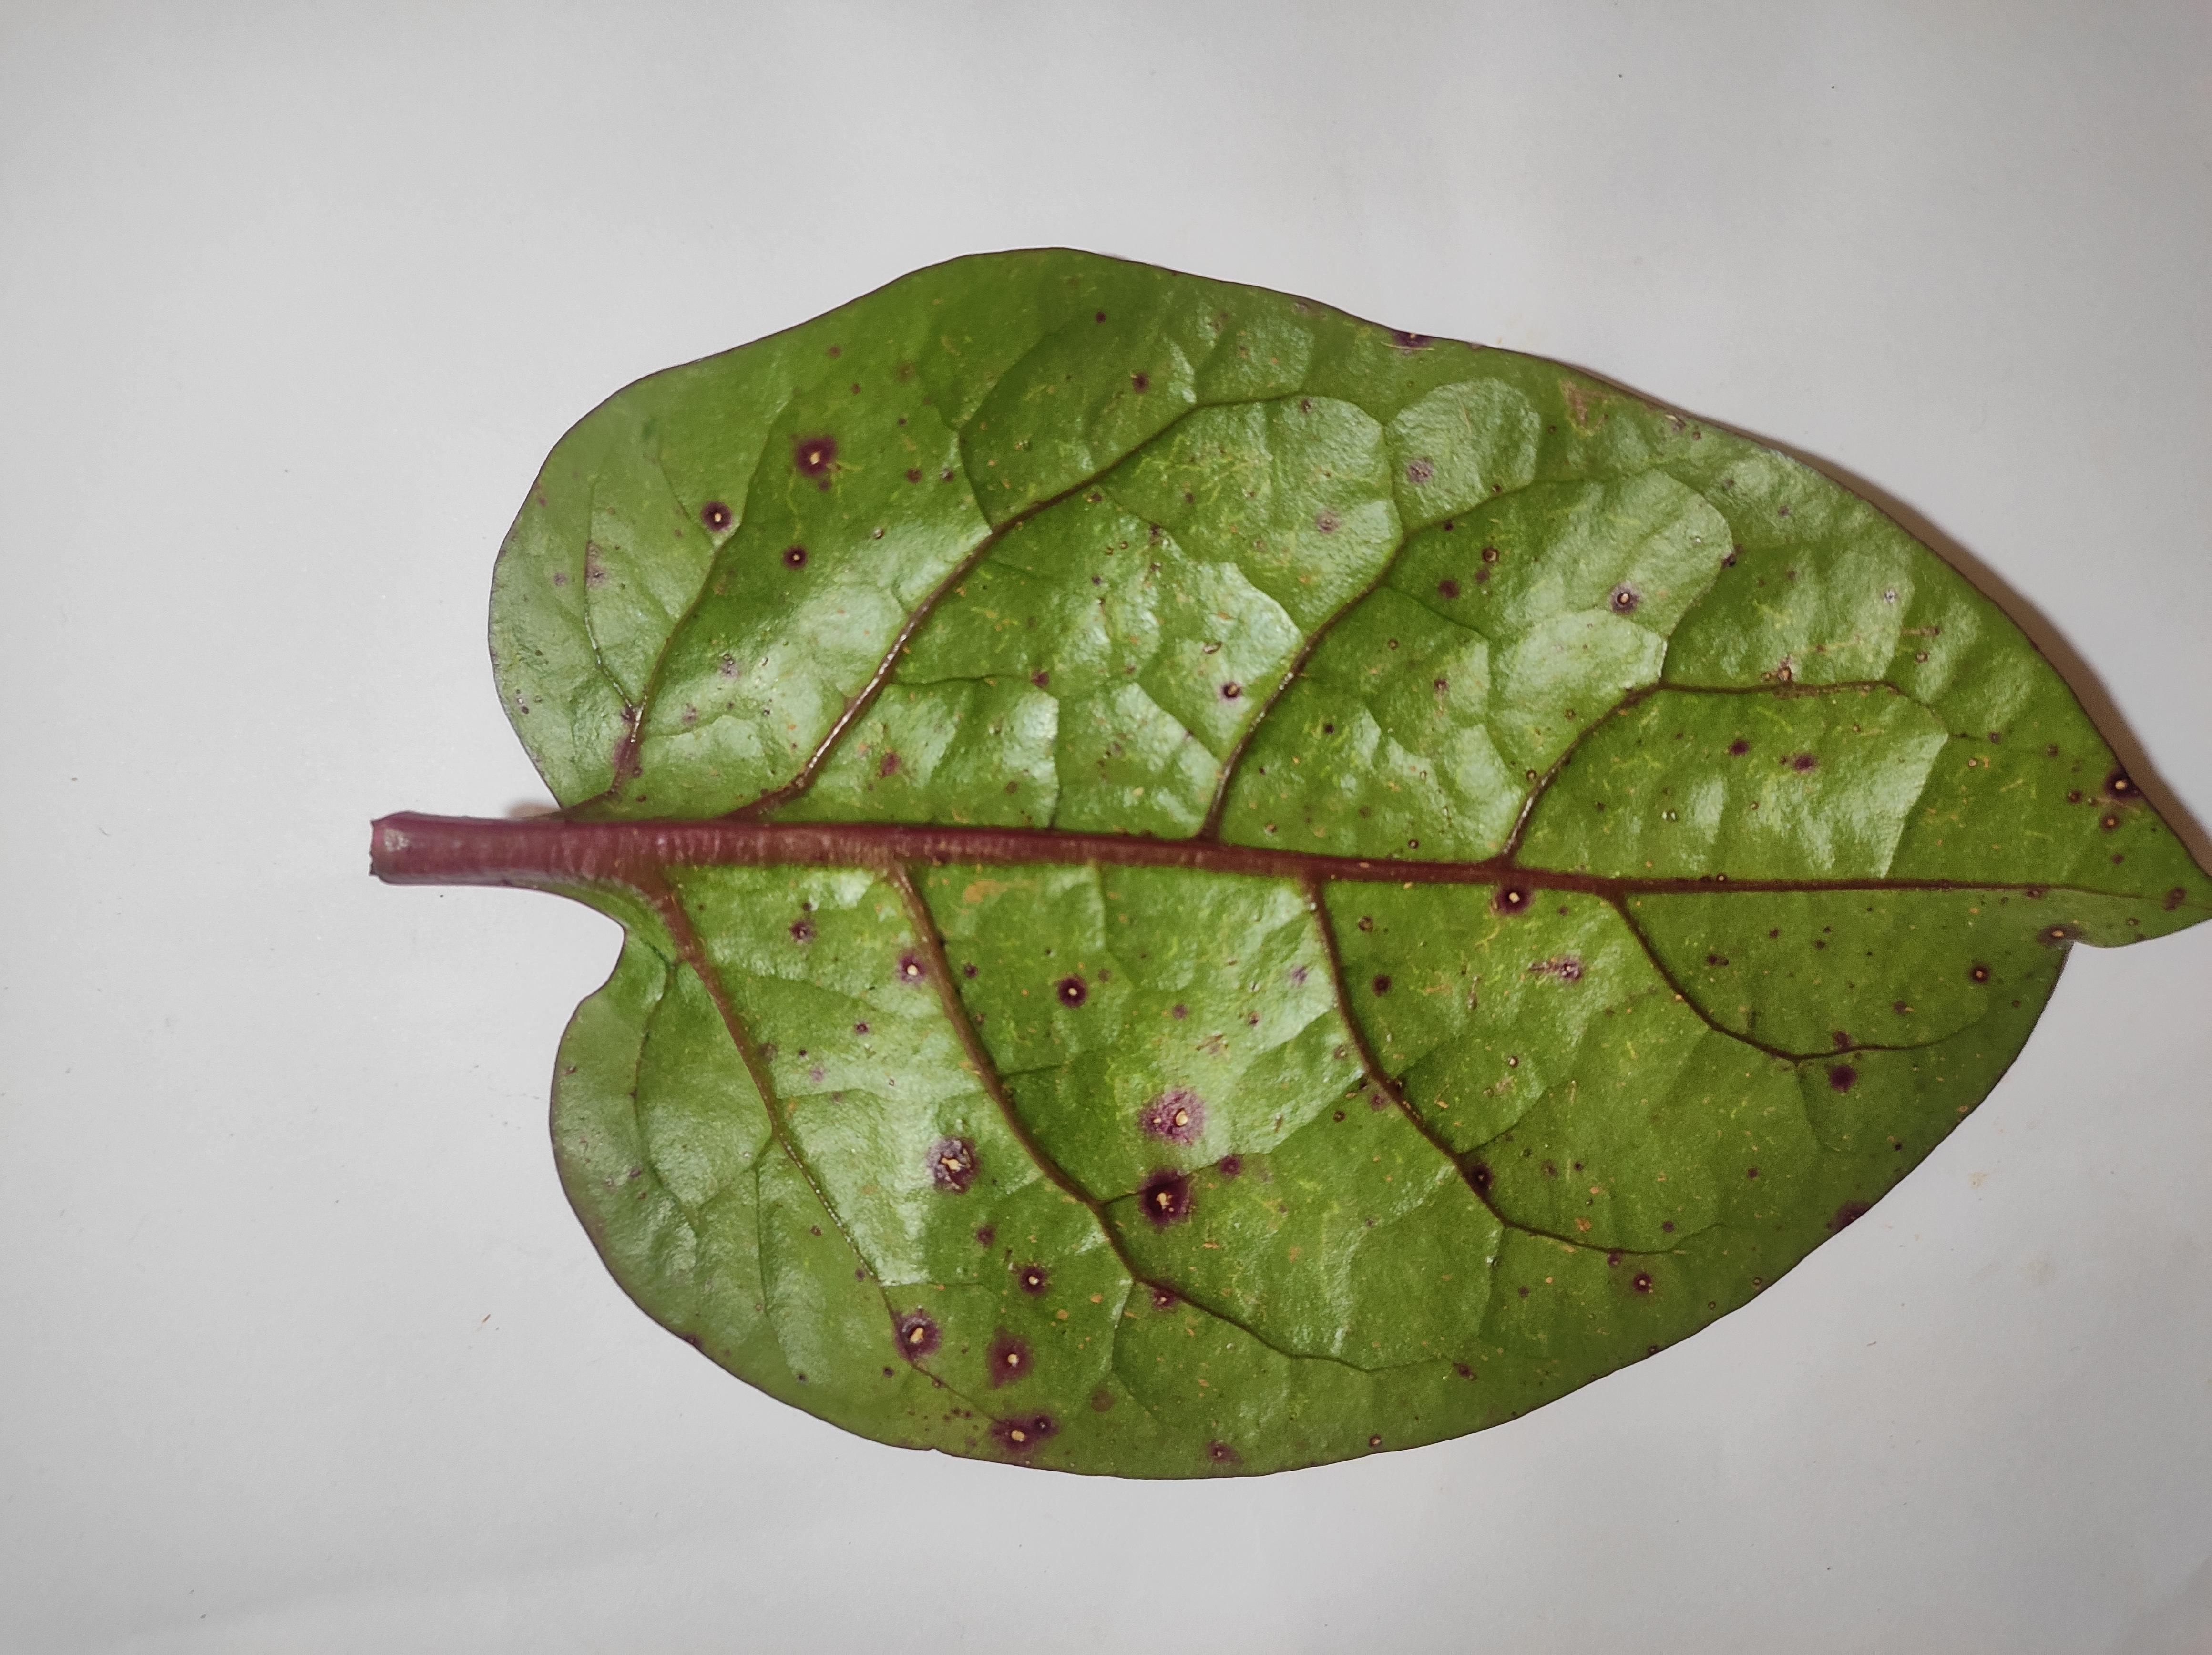
Label: anthracnose_leaf_spot